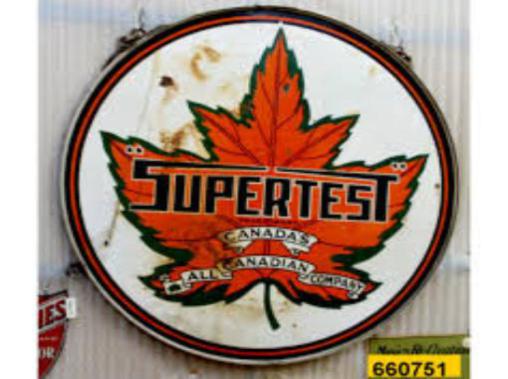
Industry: Transportation